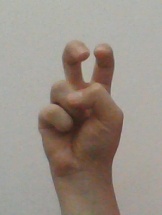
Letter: toot